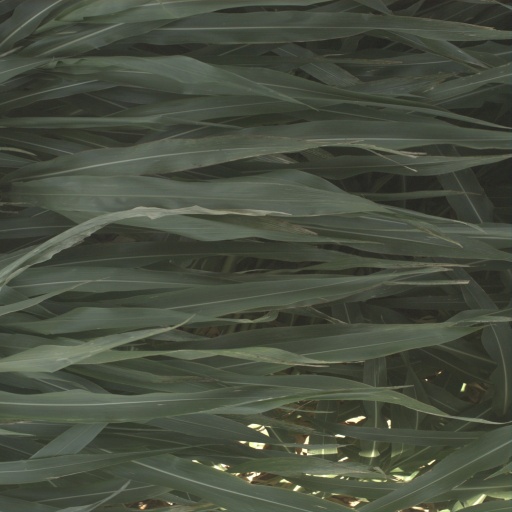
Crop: sorghum